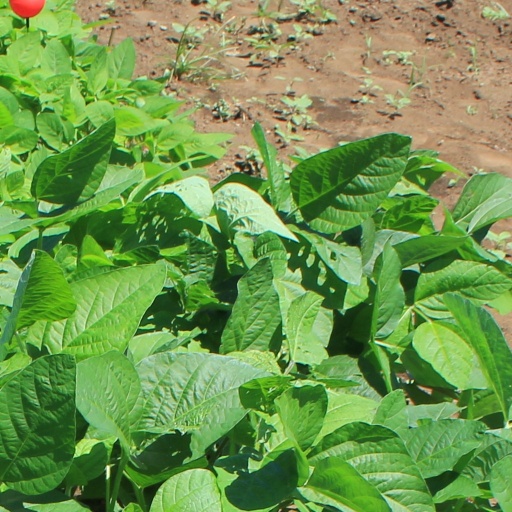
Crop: soybean